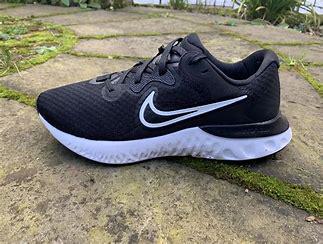
Brand: Nike
Model: Renew Run